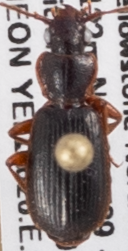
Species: Cymindis cribricollis
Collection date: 2018-07-12
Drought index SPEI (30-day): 0.662
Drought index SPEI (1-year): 2.09
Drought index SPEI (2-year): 0.992